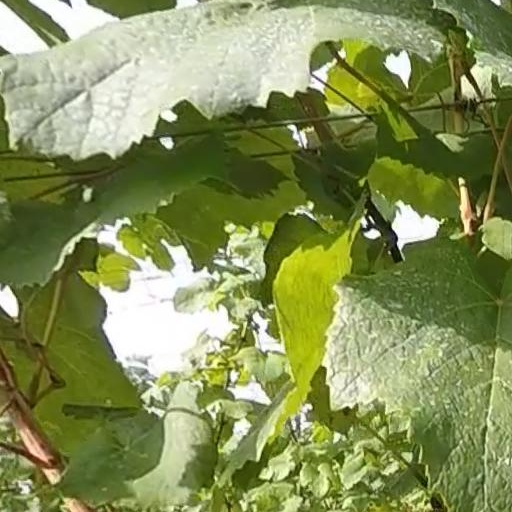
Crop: grape